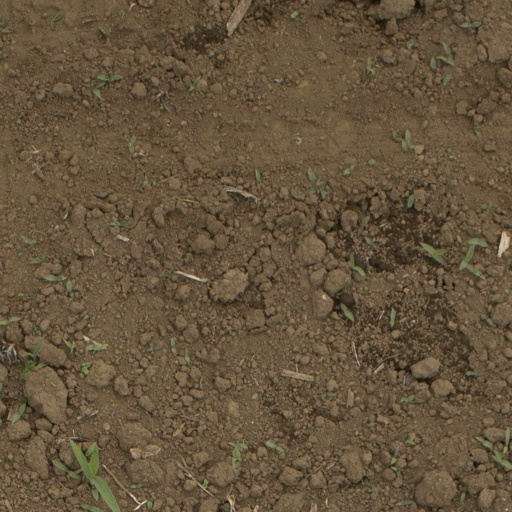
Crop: Jerusalem artichoke